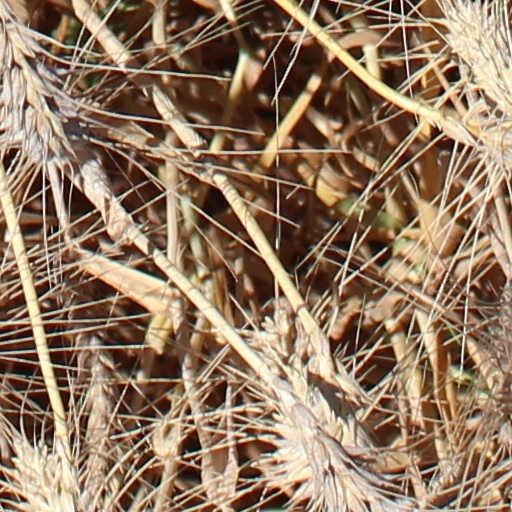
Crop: wheat